Sonic X

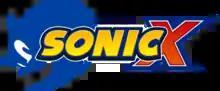

is a Japanese anime television series based on Sega's "Sonic the Hedgehog" video game series. Produced by TMS Entertainment under partnership with Sega and Sonic Team, and directed by Hajime Kamegaki, "Sonic X" initially ran for 52 episodes, broadcasting on TV Tokyo from April 2003 to March 2004. A further 26 episodes aired in North America, Europe, and the Middle East from 2005 to 2006. The American localization and broadcasting were handled by 4Kids Entertainment, which edited it and created new music.